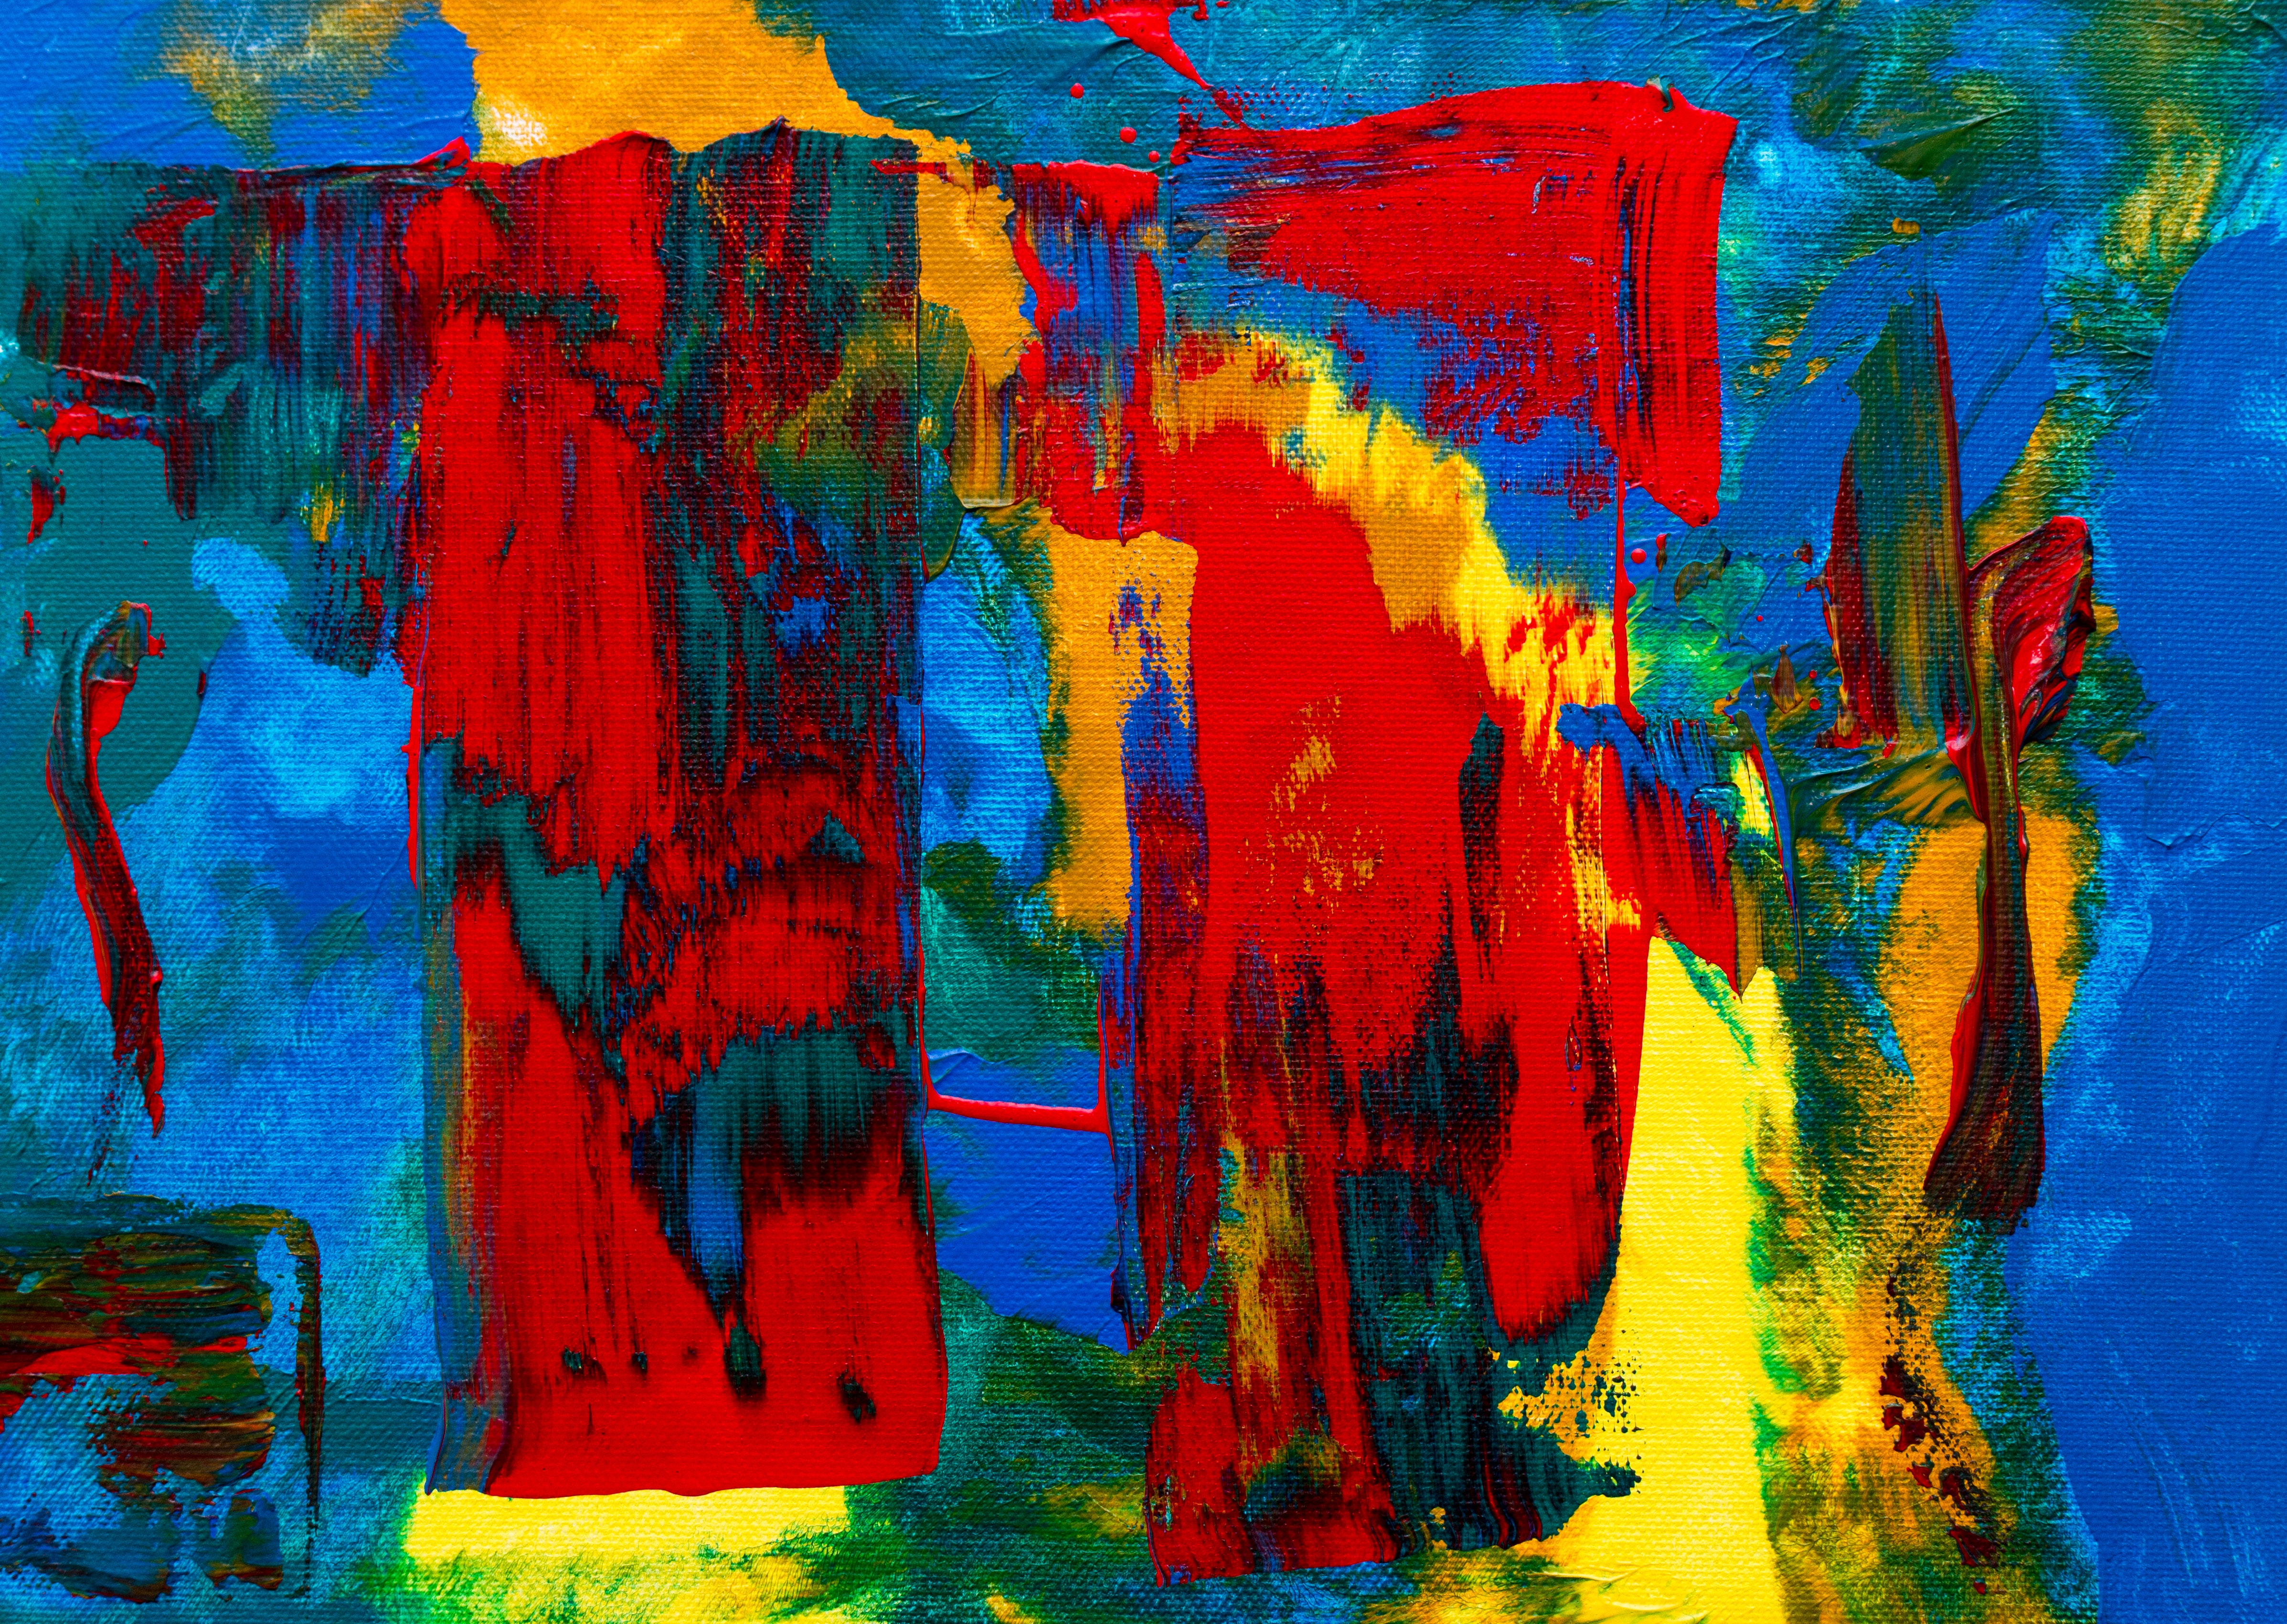
modern art, painting, blue, art, acrylic paint, child art, visual arts, majorelle blue, paint, watercolor paint, artwork